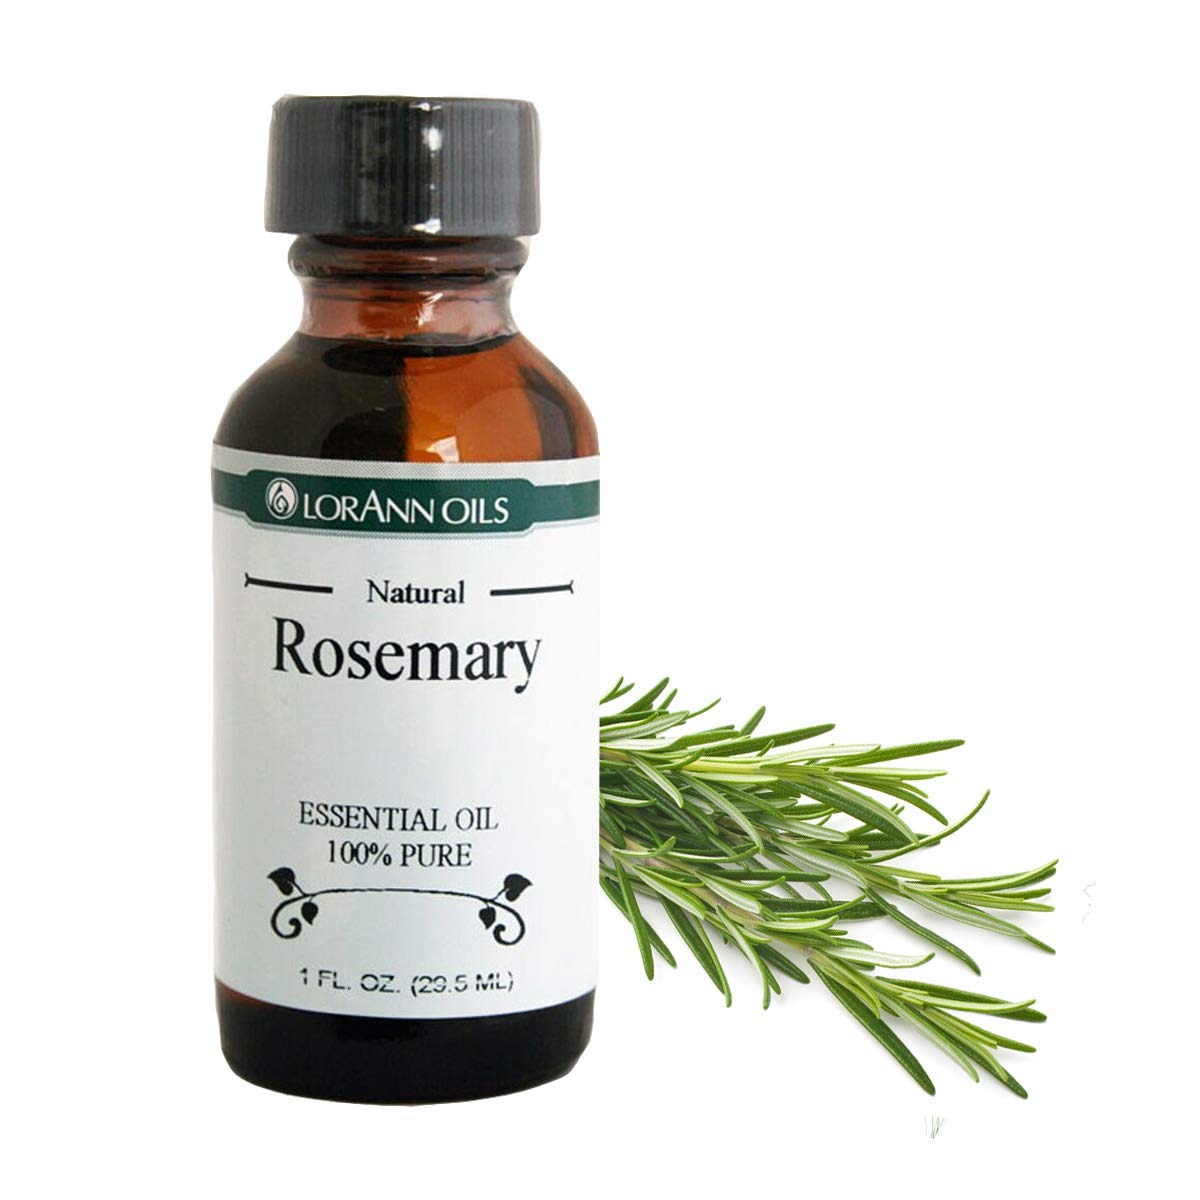
Item Name: LorAnn SS Rosemary Oil, Natural Flavor, 1 ounce bottle
Bullet Point 1: Rosemary Oil is a pure, natural essential oil and can be used as a flavoring as well as in aromatherapy. When used as a flavoring, use sparingly. Essential oils are potent.
Bullet Point 2: Rosemary Oil is a pure, natural essential oil and can be used as a flavoring as well as in aromatherapy. When used as a flavoring, use sparingly. Essential oils are potent.
Bullet Point 3: A little goes a long way! LorAnn’s super strength flavors are three to four times the strength of typical baking extracts.
Bullet Point 4: When substituting super strength flavors for extracts, use ¼ to ½ teaspoon for 1 teaspoon of extract.
Bullet Point 5: Typical uses: hard candy, general candy making, cakes, cookies, frosting, ice cream and a wide variety of other baking and confectionery applications.
Bullet Point 6: Kosher - Gluten Free
Product Description: Quality - LorAnn a Family Tradition Since 1962
Value: 1.0
Unit: Fl Oz

Price: 13.77